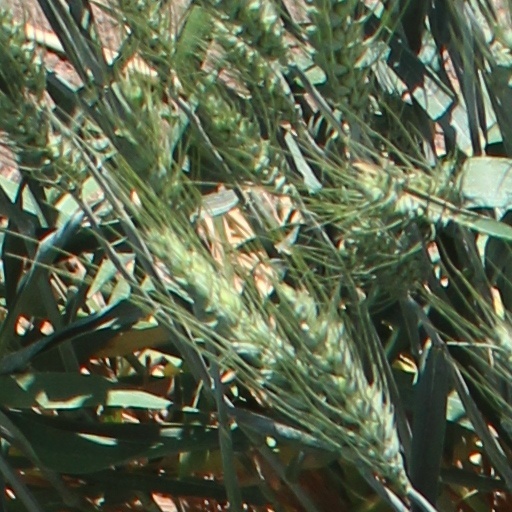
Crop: wheat